Specters (film)

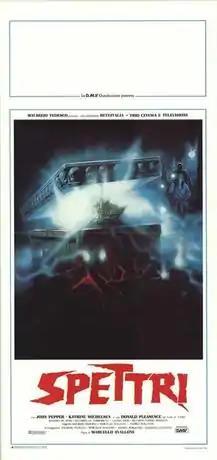

Specters is a 1987 Italian horror film directed by Marcello Avallone and starring Donald Pleasence.